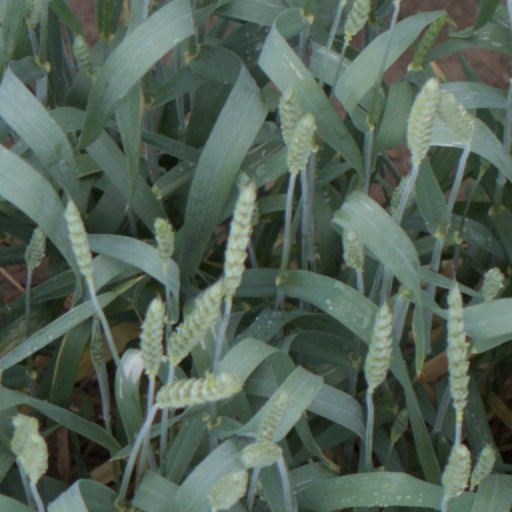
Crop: wheat